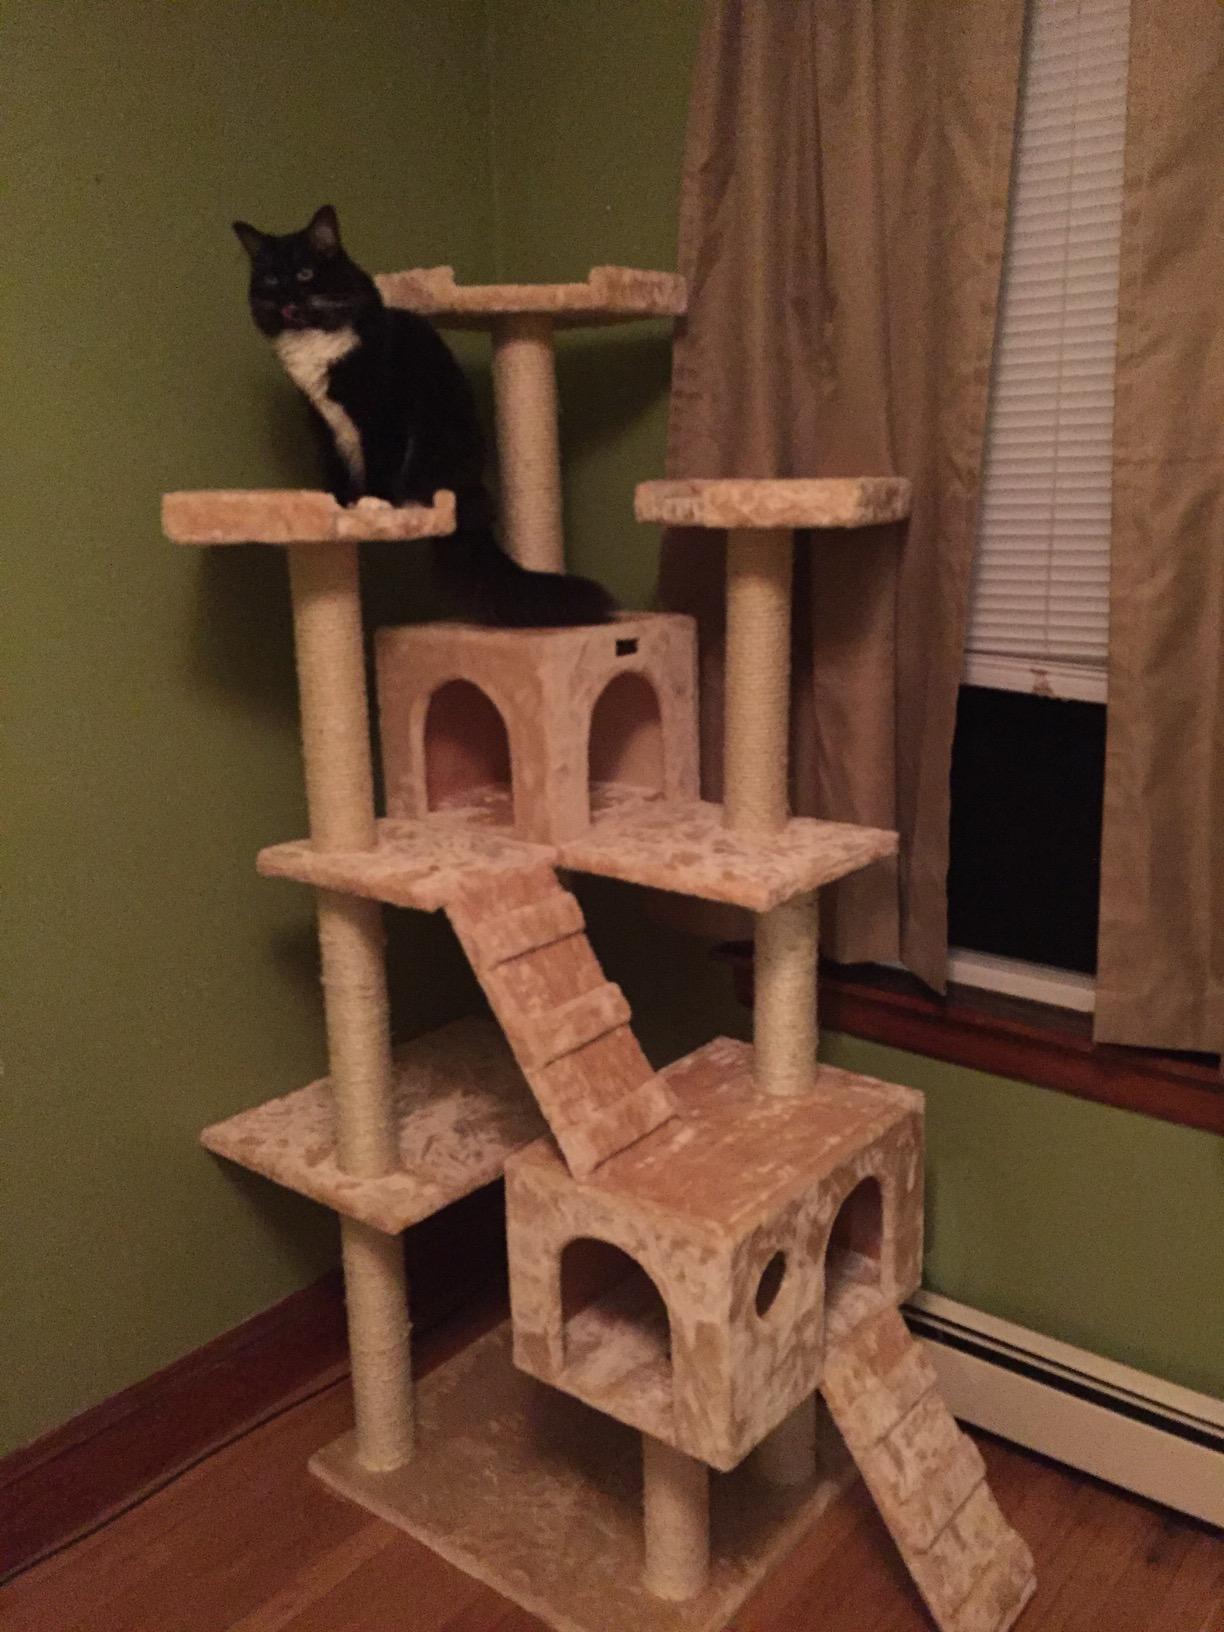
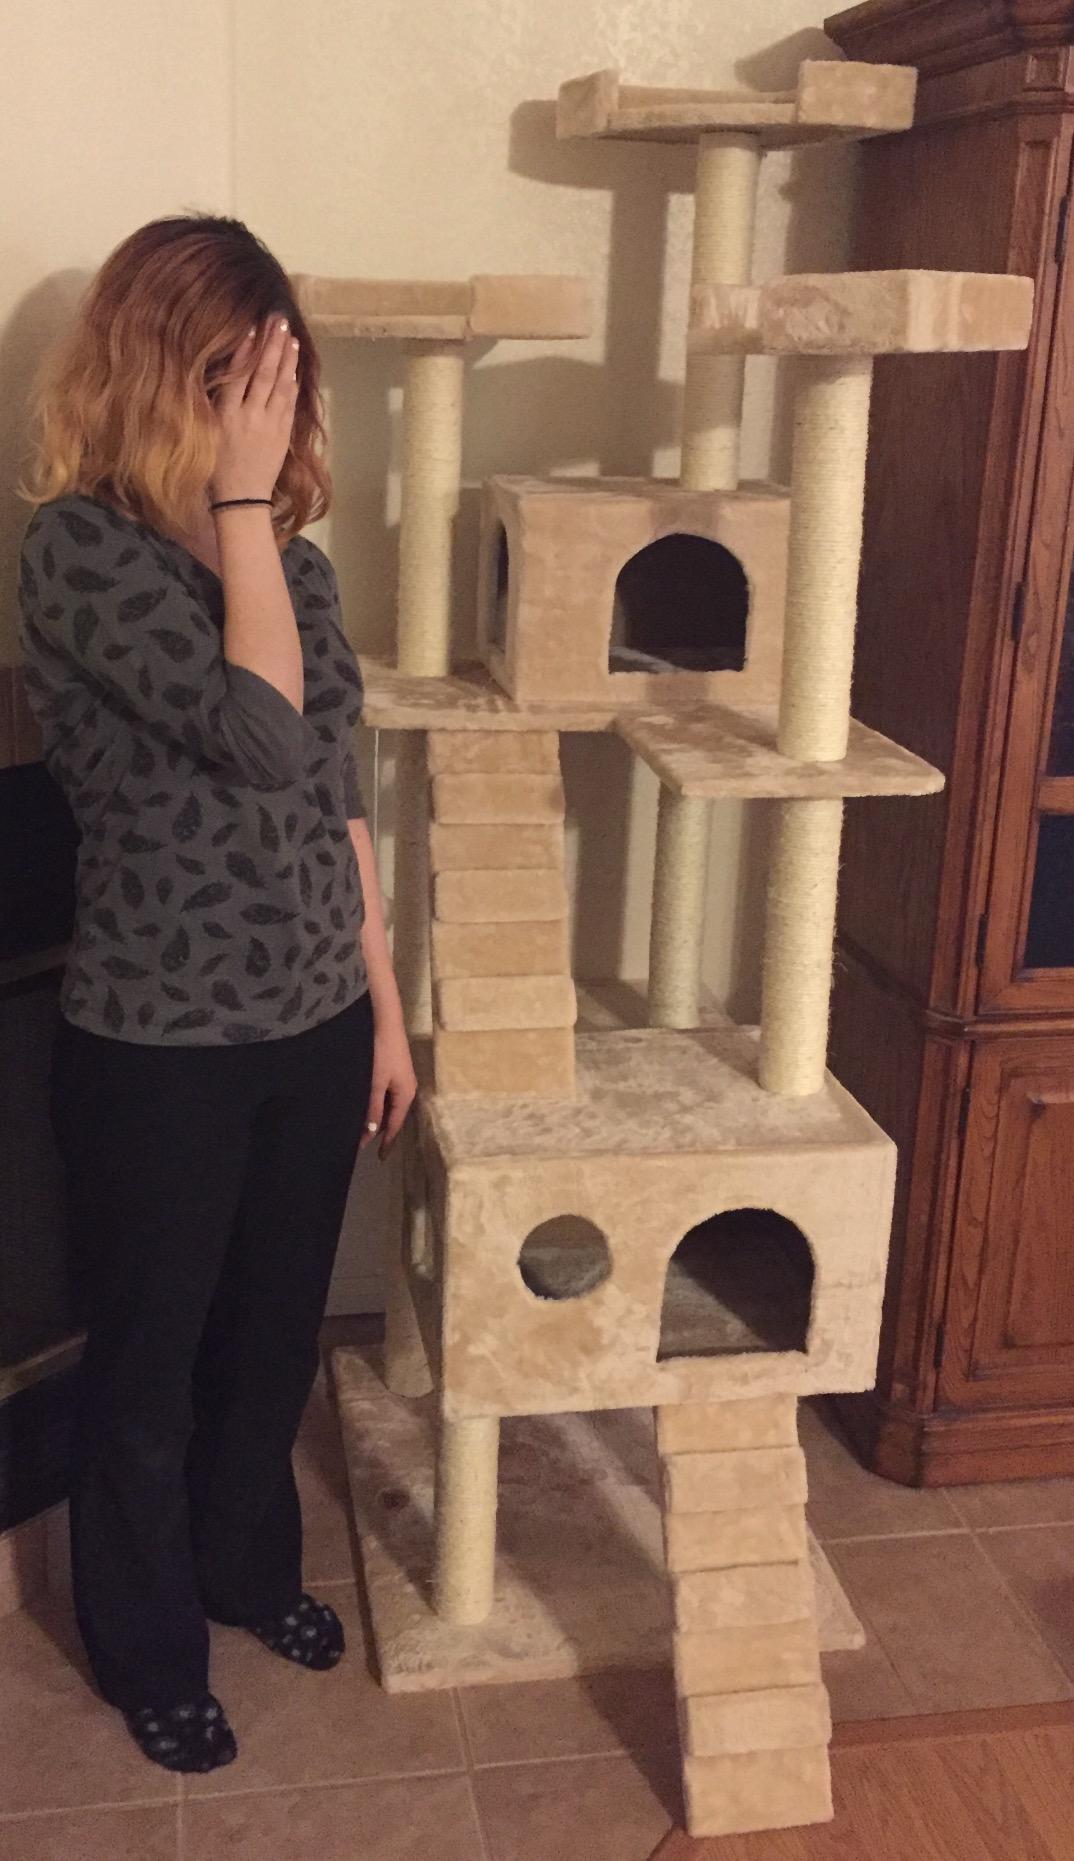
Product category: items_cat tree
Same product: no